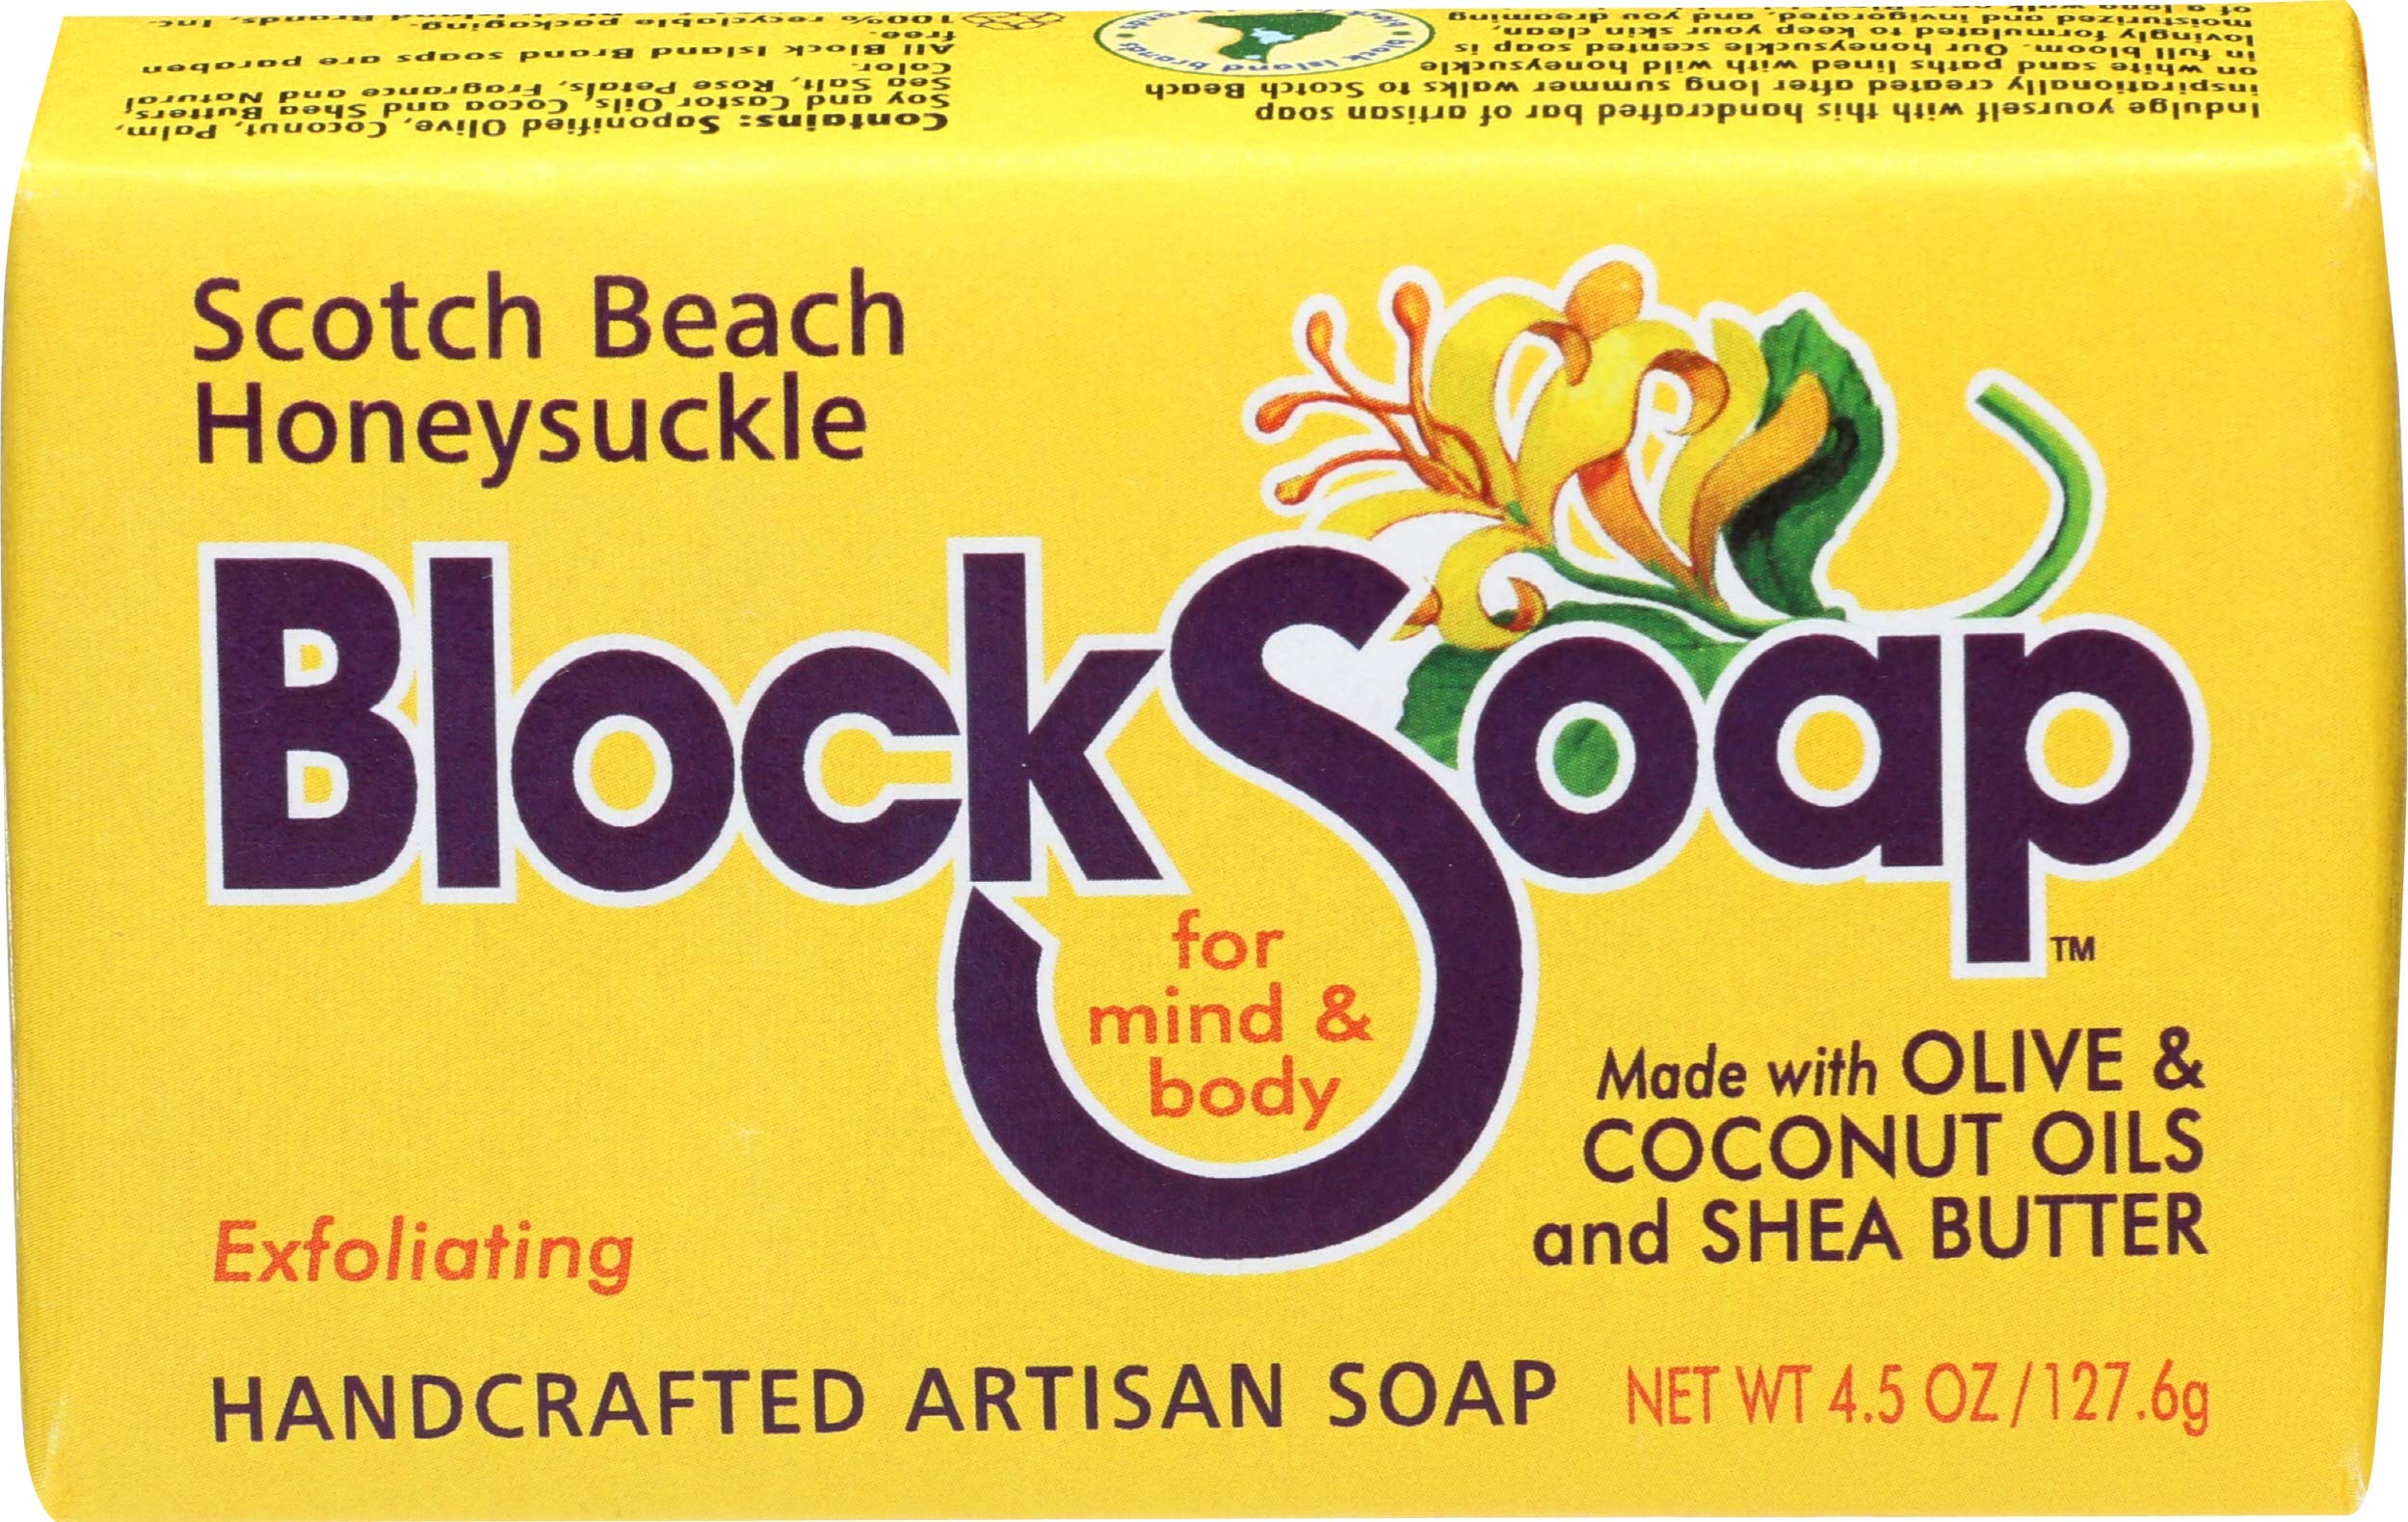
Item Name: Blocksoap Soap Bar Beach Honeysuckle, 4.5 oz
Bullet Point 1: Triple milled handcrafted artisan bar soap
Bullet Point 2: Moisturizes using olive and coconut oils, along with cocoa and shea butters
Bullet Point 3: Luxurious fragrance will have you dreaming of a long walk on the beach
Bullet Point 4: For mind and body
Bullet Point 5: Paraben free
Value: 1.0
Unit: Count

Price: 3.29